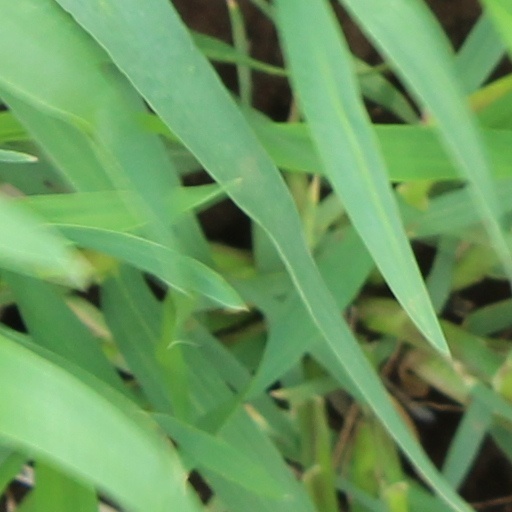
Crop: wheat